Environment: real
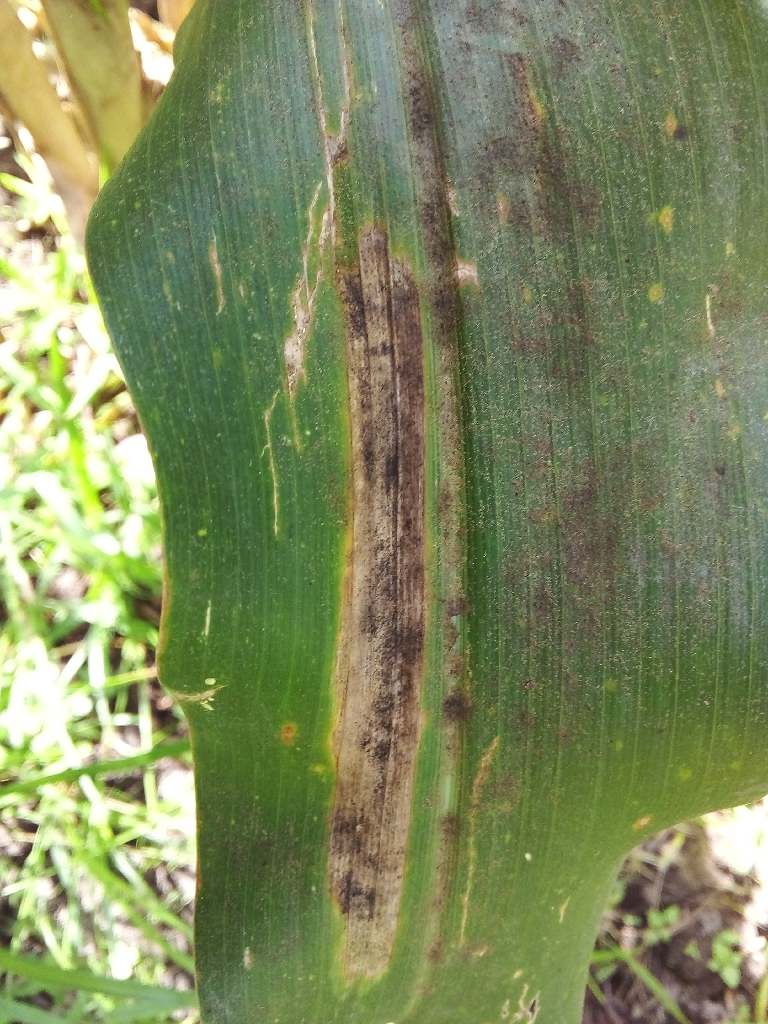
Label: northern_corn_leaf_blight